Doctor Who season 24

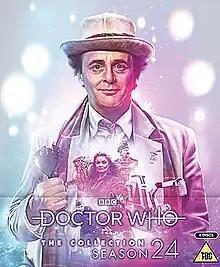
Cover art of the Blu-ray release for the complete season

The twenty-fourth season of British science fiction television series "Doctor Who" began on 7 September 1987 with Sylvester McCoy's first story "Time and the Rani", and ended with "Dragonfire". John Nathan-Turner produced the series, with Andrew Cartmel script editing.